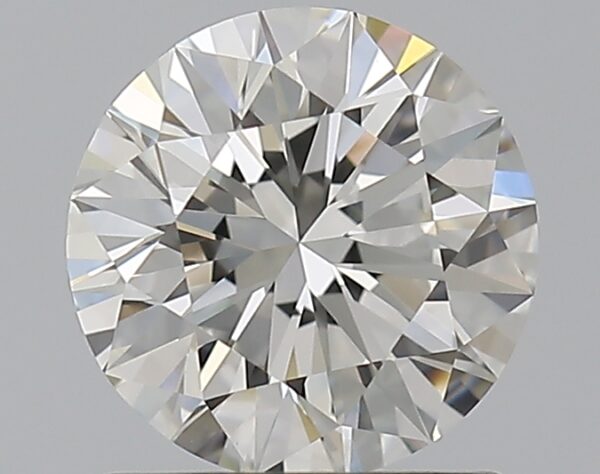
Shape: round
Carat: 1.02
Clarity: VS1
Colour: I
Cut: EX
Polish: EX
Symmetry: EX
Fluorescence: N
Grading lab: GIA
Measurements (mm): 6.46 x 6.49 x 4.02